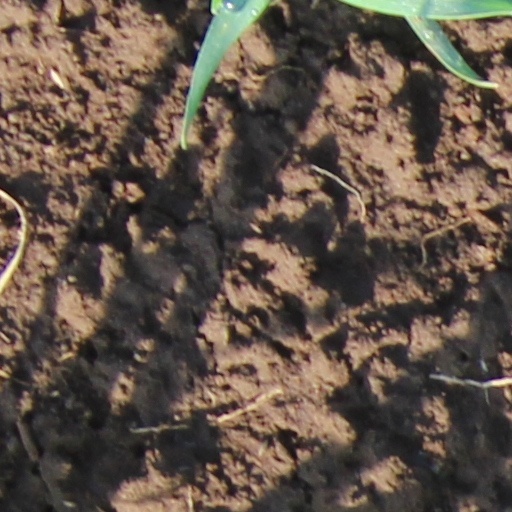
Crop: wheat